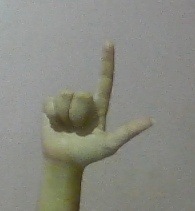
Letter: laam